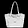
Label: Bag